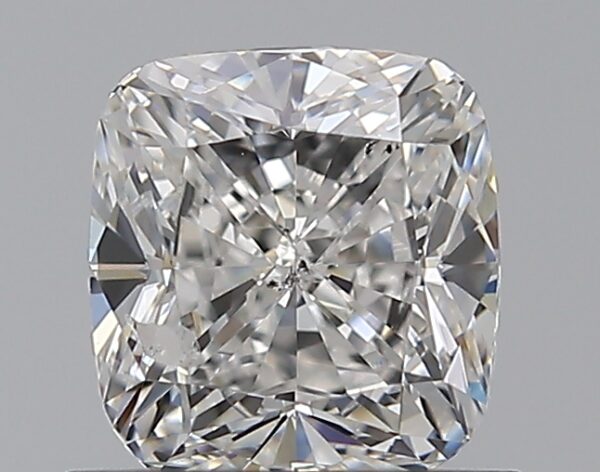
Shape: cushion
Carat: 1
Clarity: I1
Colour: F
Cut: GD
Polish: EX
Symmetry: VG
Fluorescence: N
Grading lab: GIA
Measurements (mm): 5.61 x 5.3 x 3.85